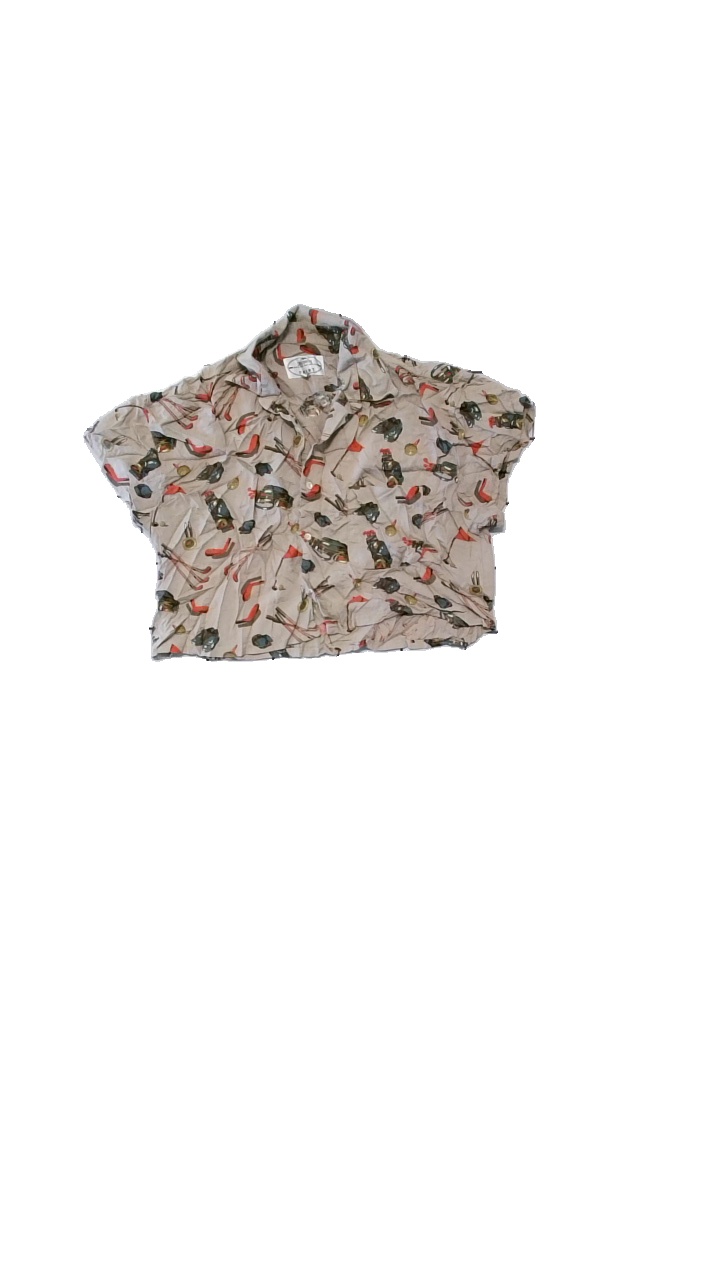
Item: Shirt (Men)
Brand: Rappson (gubb)
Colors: Beige, Red, Multicolor
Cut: Cropped
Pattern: Other
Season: All
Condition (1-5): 4
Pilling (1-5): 4
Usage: Reuse
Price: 100-150